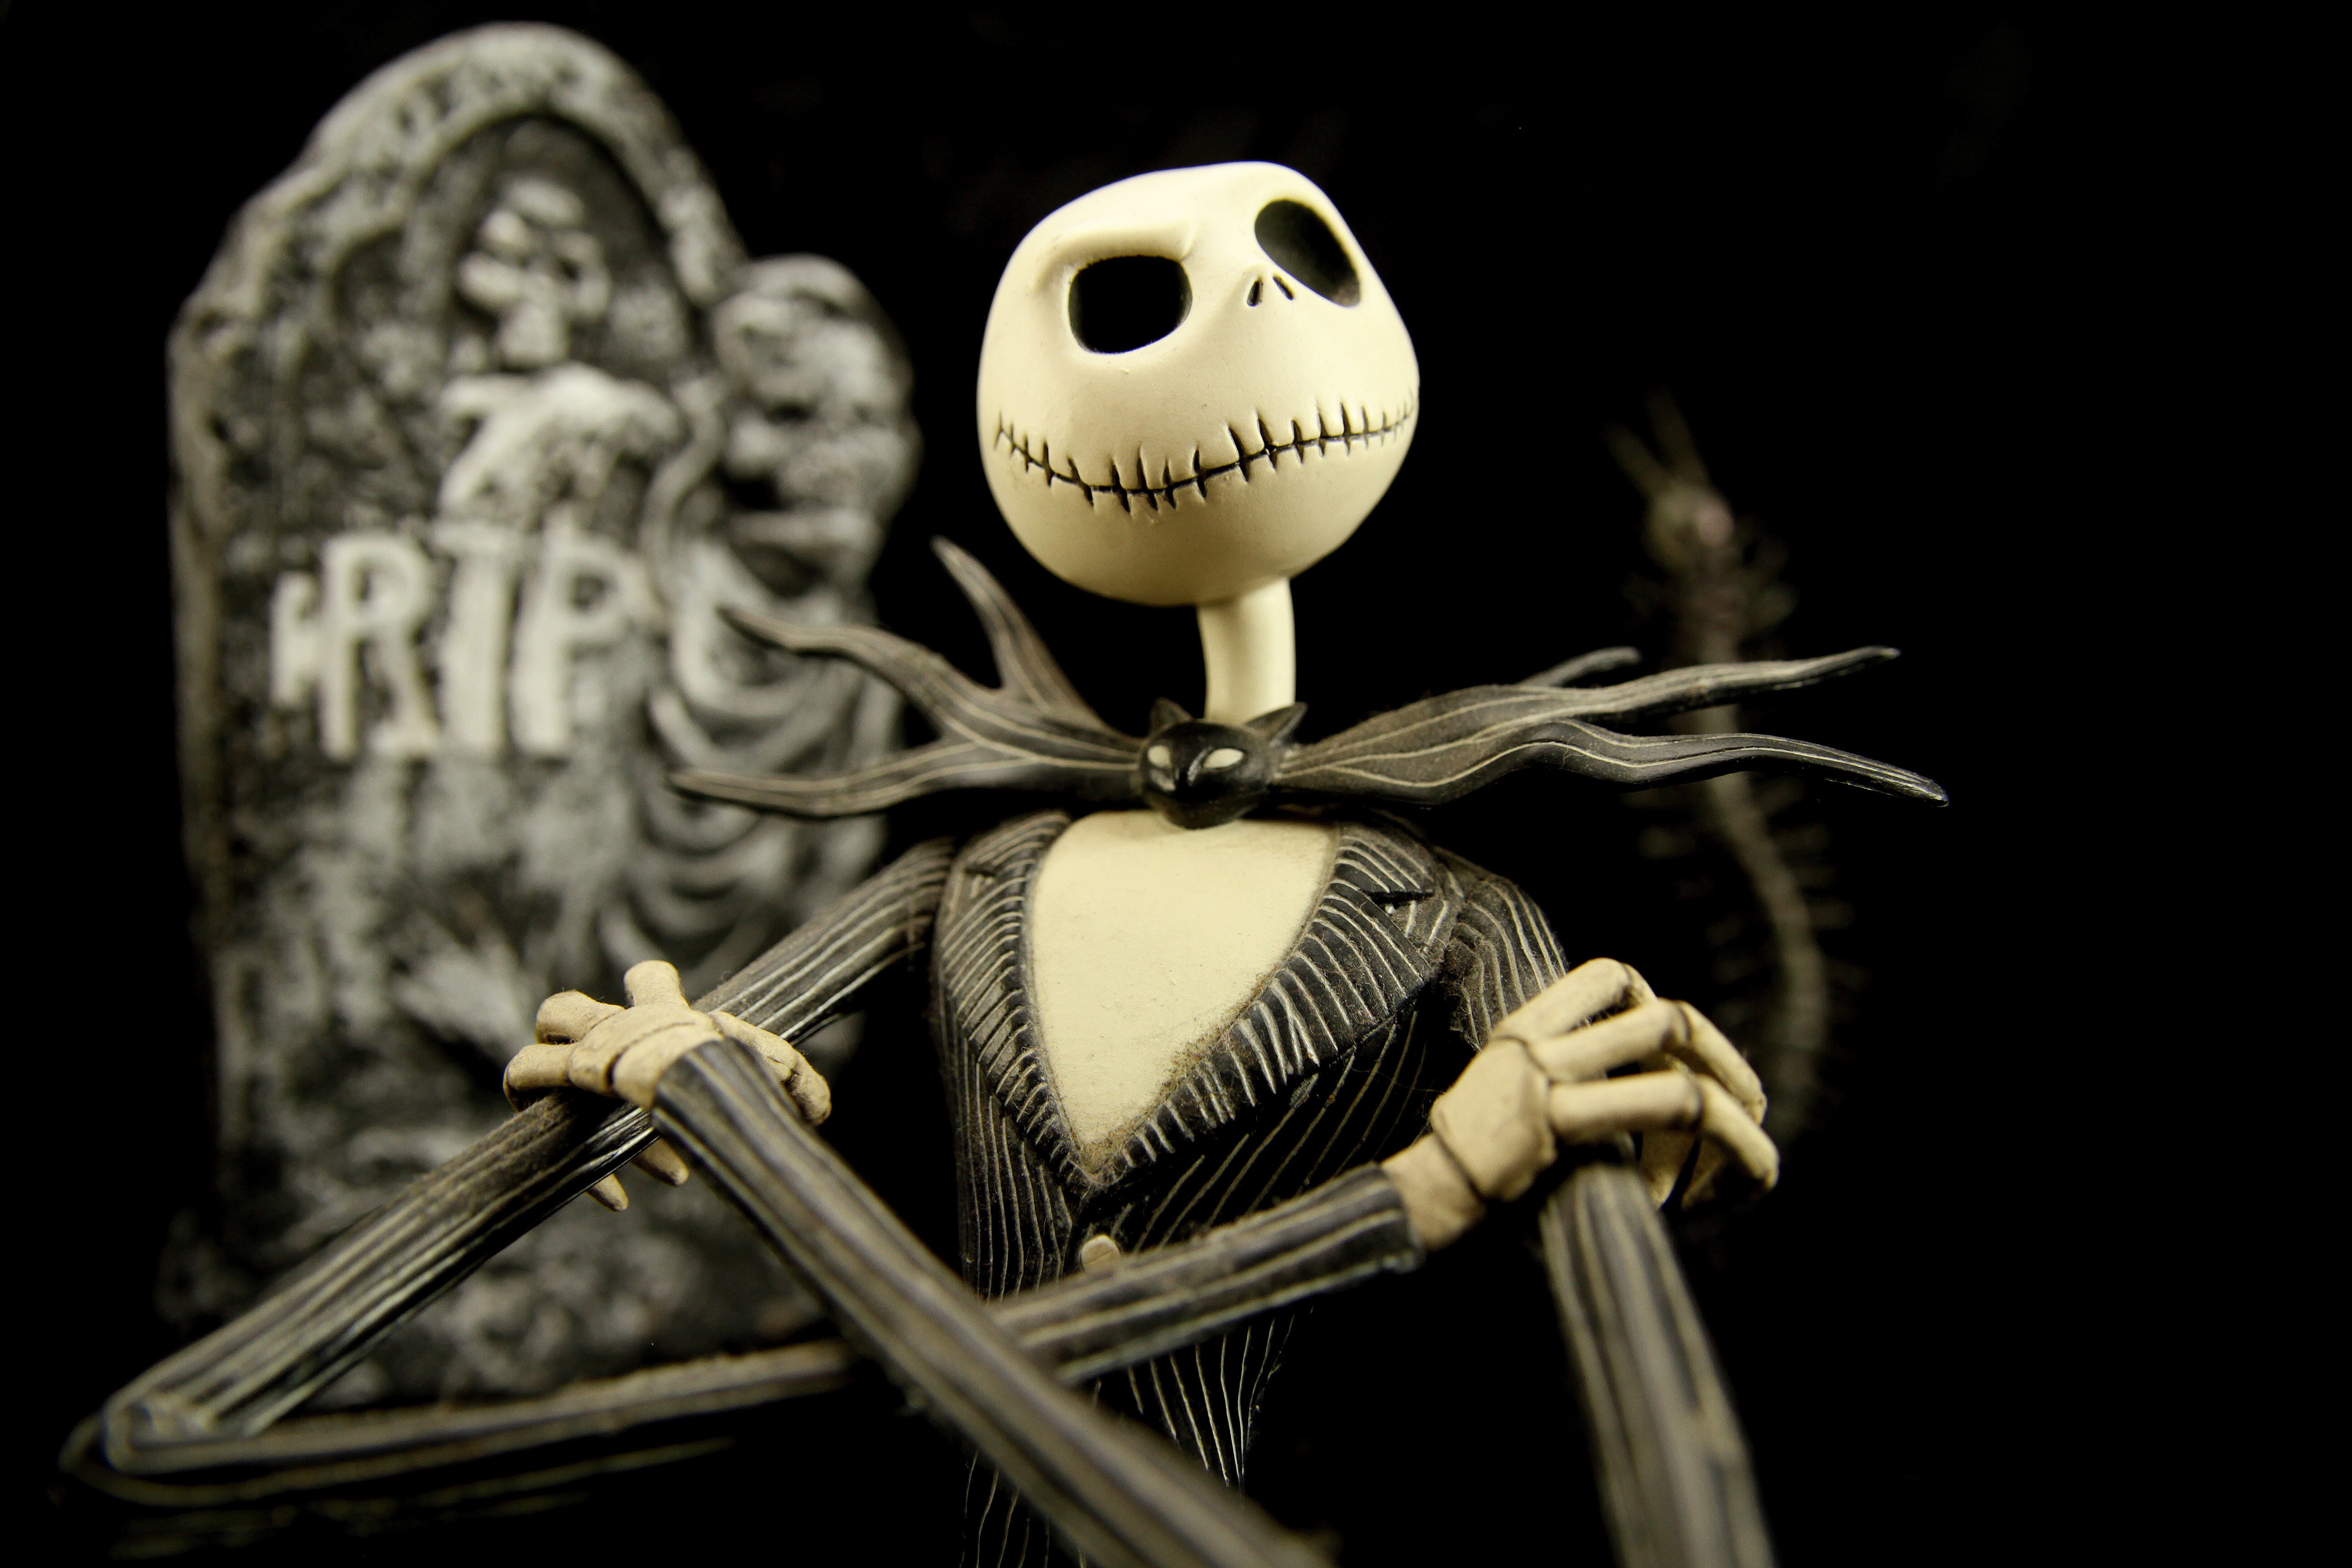
spooky, halloween, christmas, human body, scary, toys, jack, skeleton, organ, nightmare, decorations, before, animations, skellington, macro photography